Evans Clark

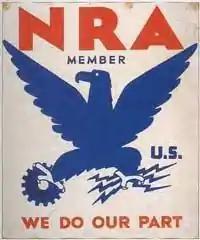
Logo of the National Recovery Administration, which Clark served for New York in the 1930s

In 1935, Evans became an economic advisor to the New York City Housing Authority, which he served until 1937. Concurrently, he served as chairman of the board of directors of the National Public Housing Conference. Concurrently, he served as chairman of the New York State Adjustment Board of the National Recovery Administration.